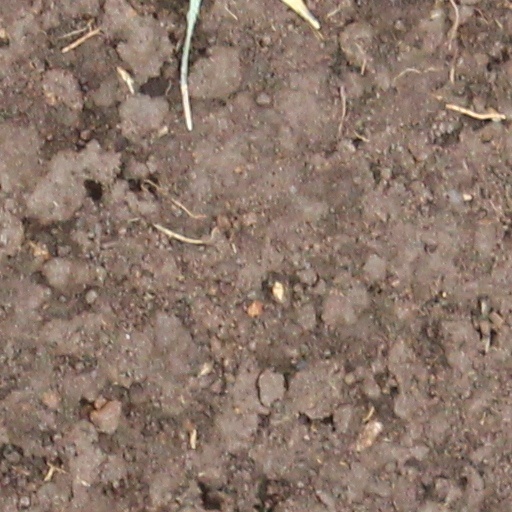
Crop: wheat